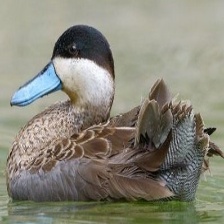
Species: PUNA TEAL
Scientific name: ANAS PUNA
ImageNet parent category: drake